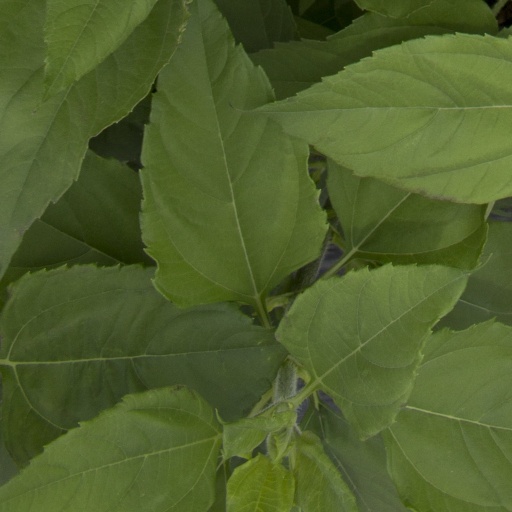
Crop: Jerusalem artichoke